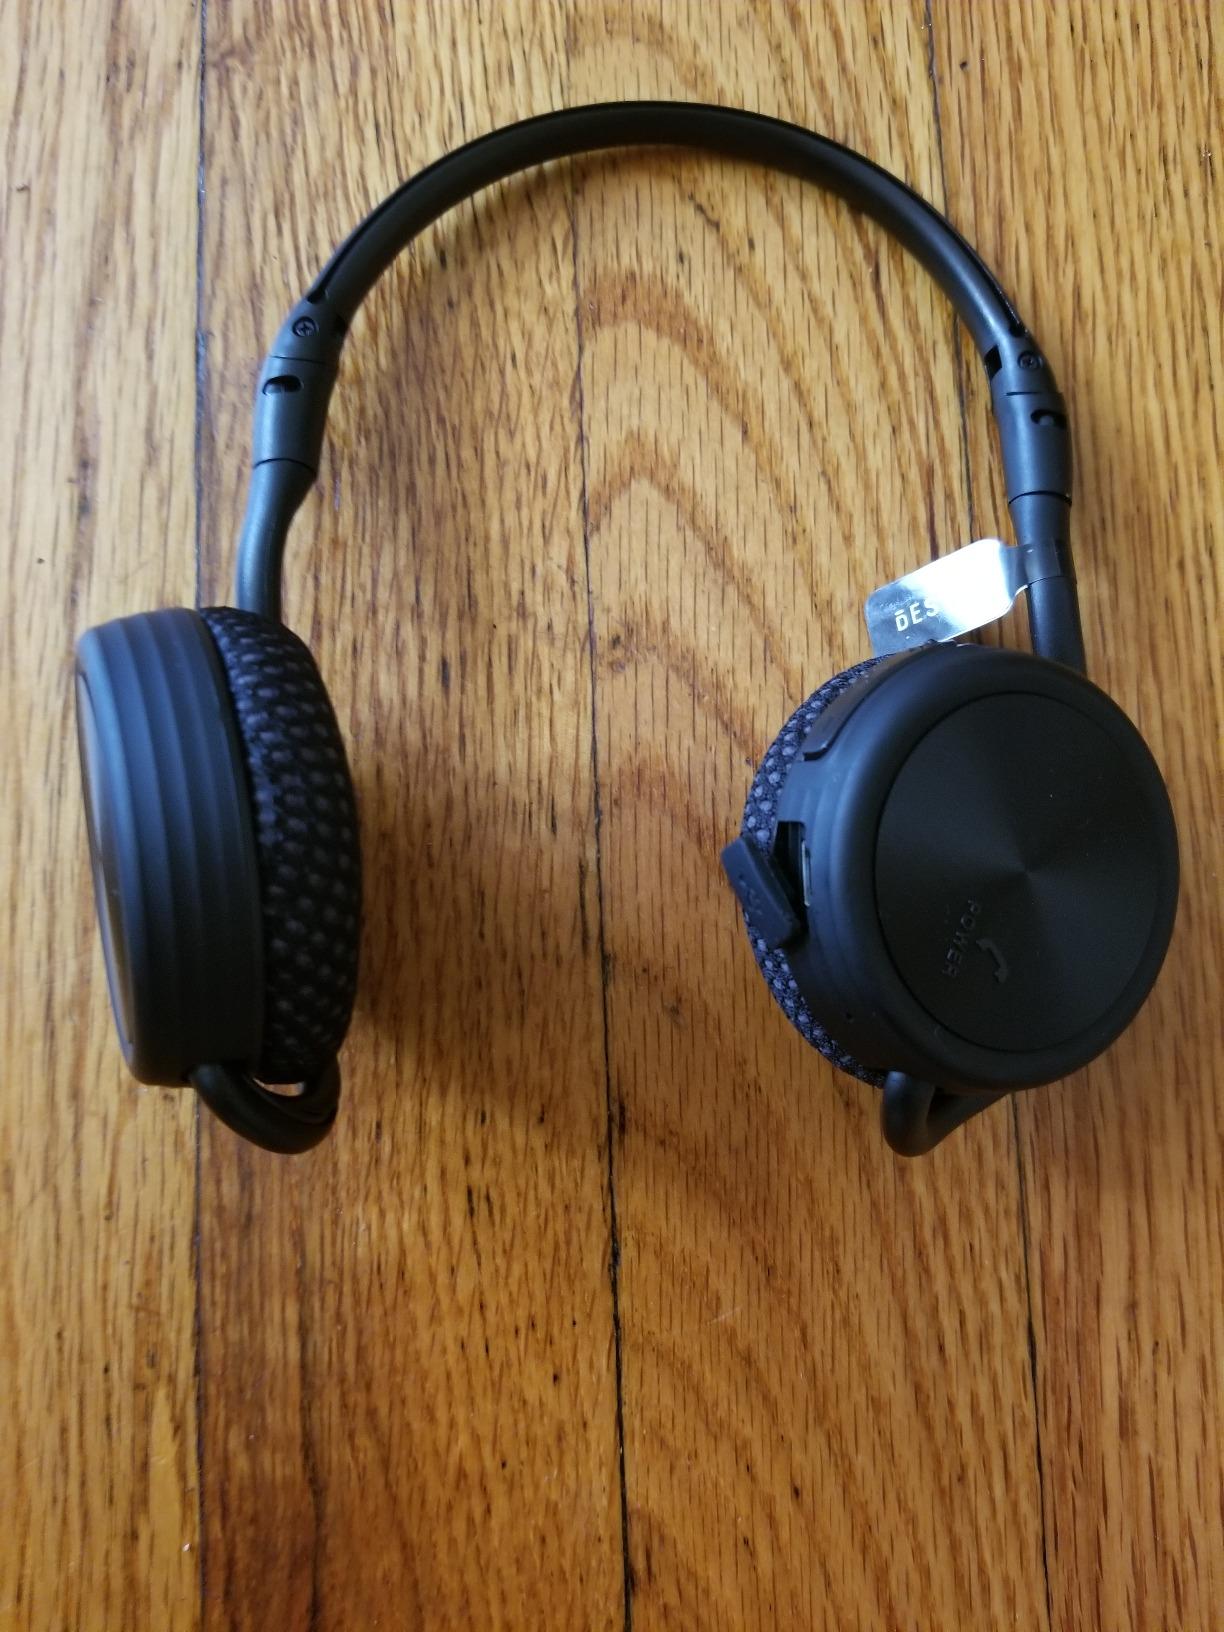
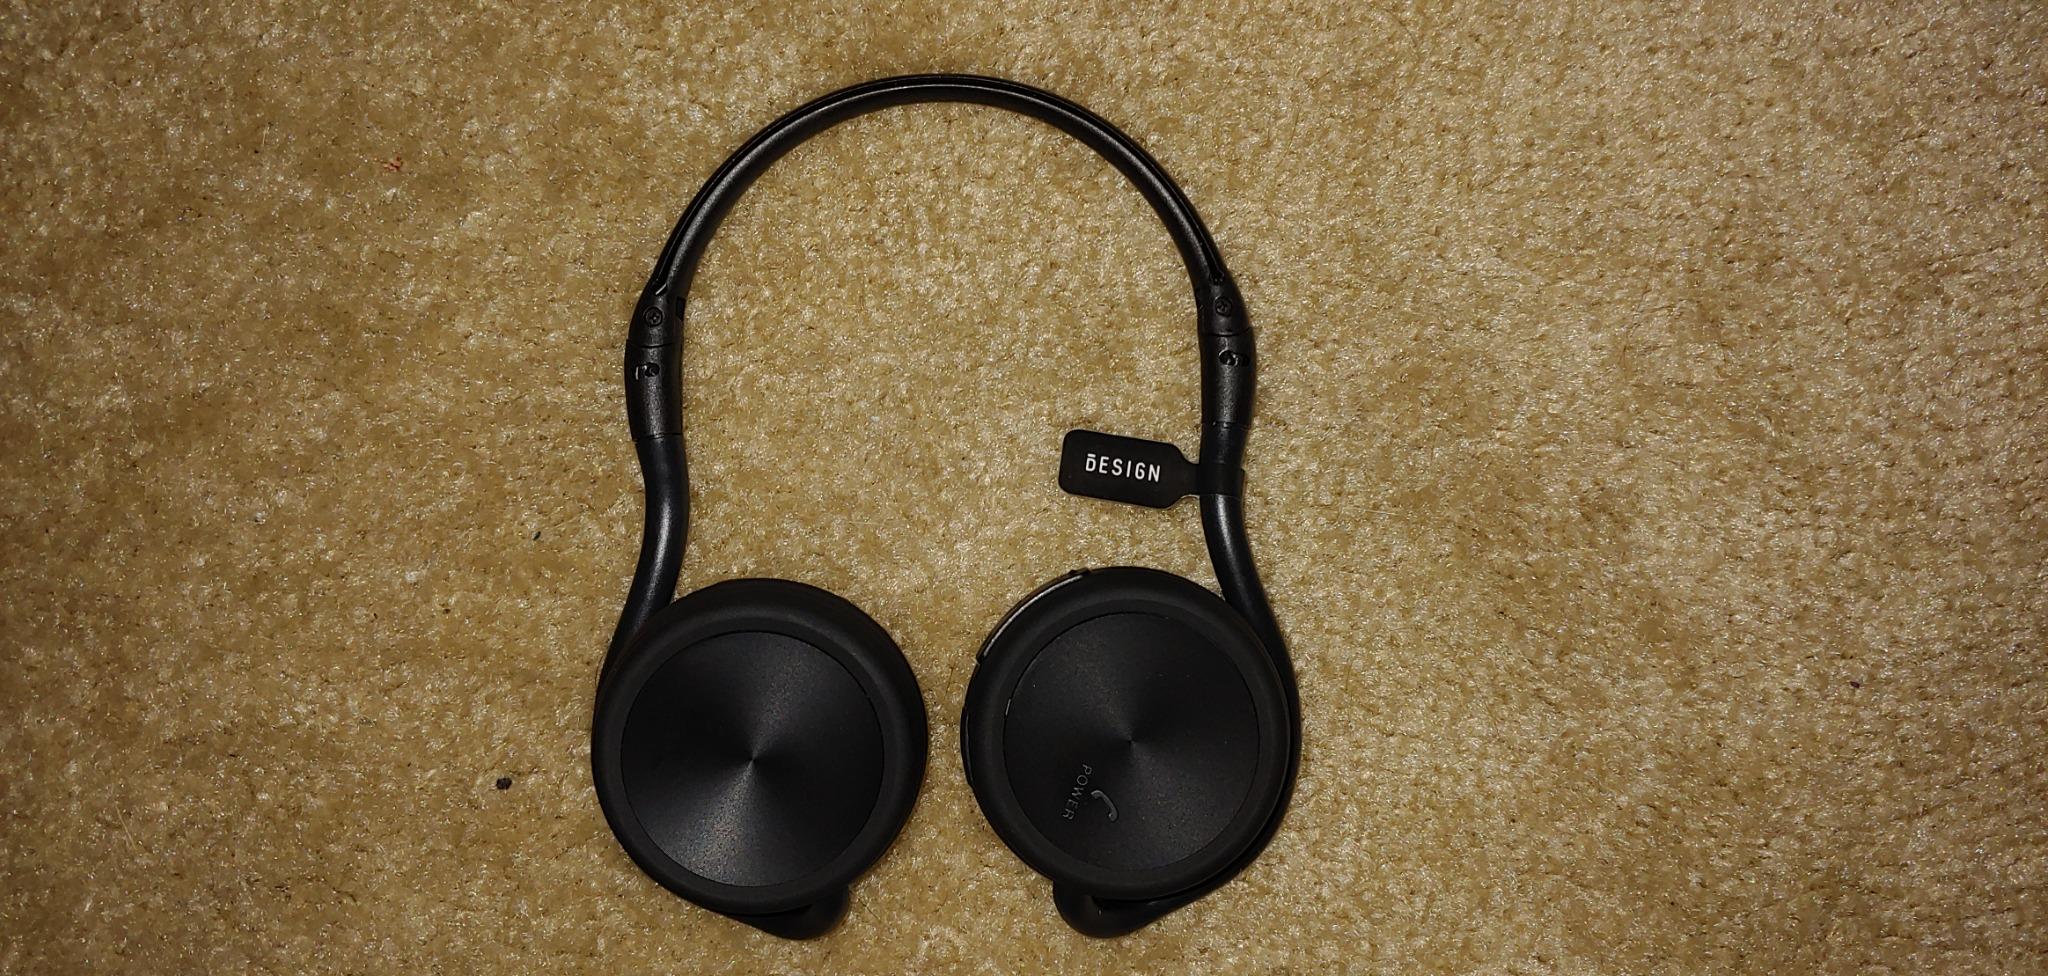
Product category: headphones
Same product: yes